This Could Be the Night (film)

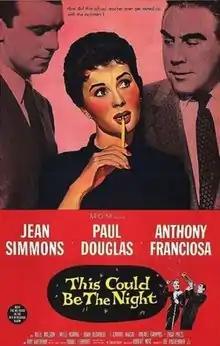
Theatrical poster

This Could Be the Night is a 1957 American MGM comedy-drama film directed by Robert Wise and starring Jean Simmons and Paul Douglas. Anthony Franciosa made his debut in the film, which is based on the short stories by Cornelia Baird Gross.